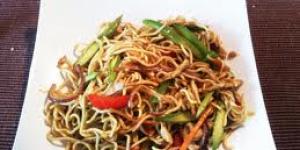
fideos singapur de pasta oriental de anne wilson